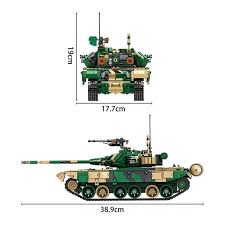
Label: Tank